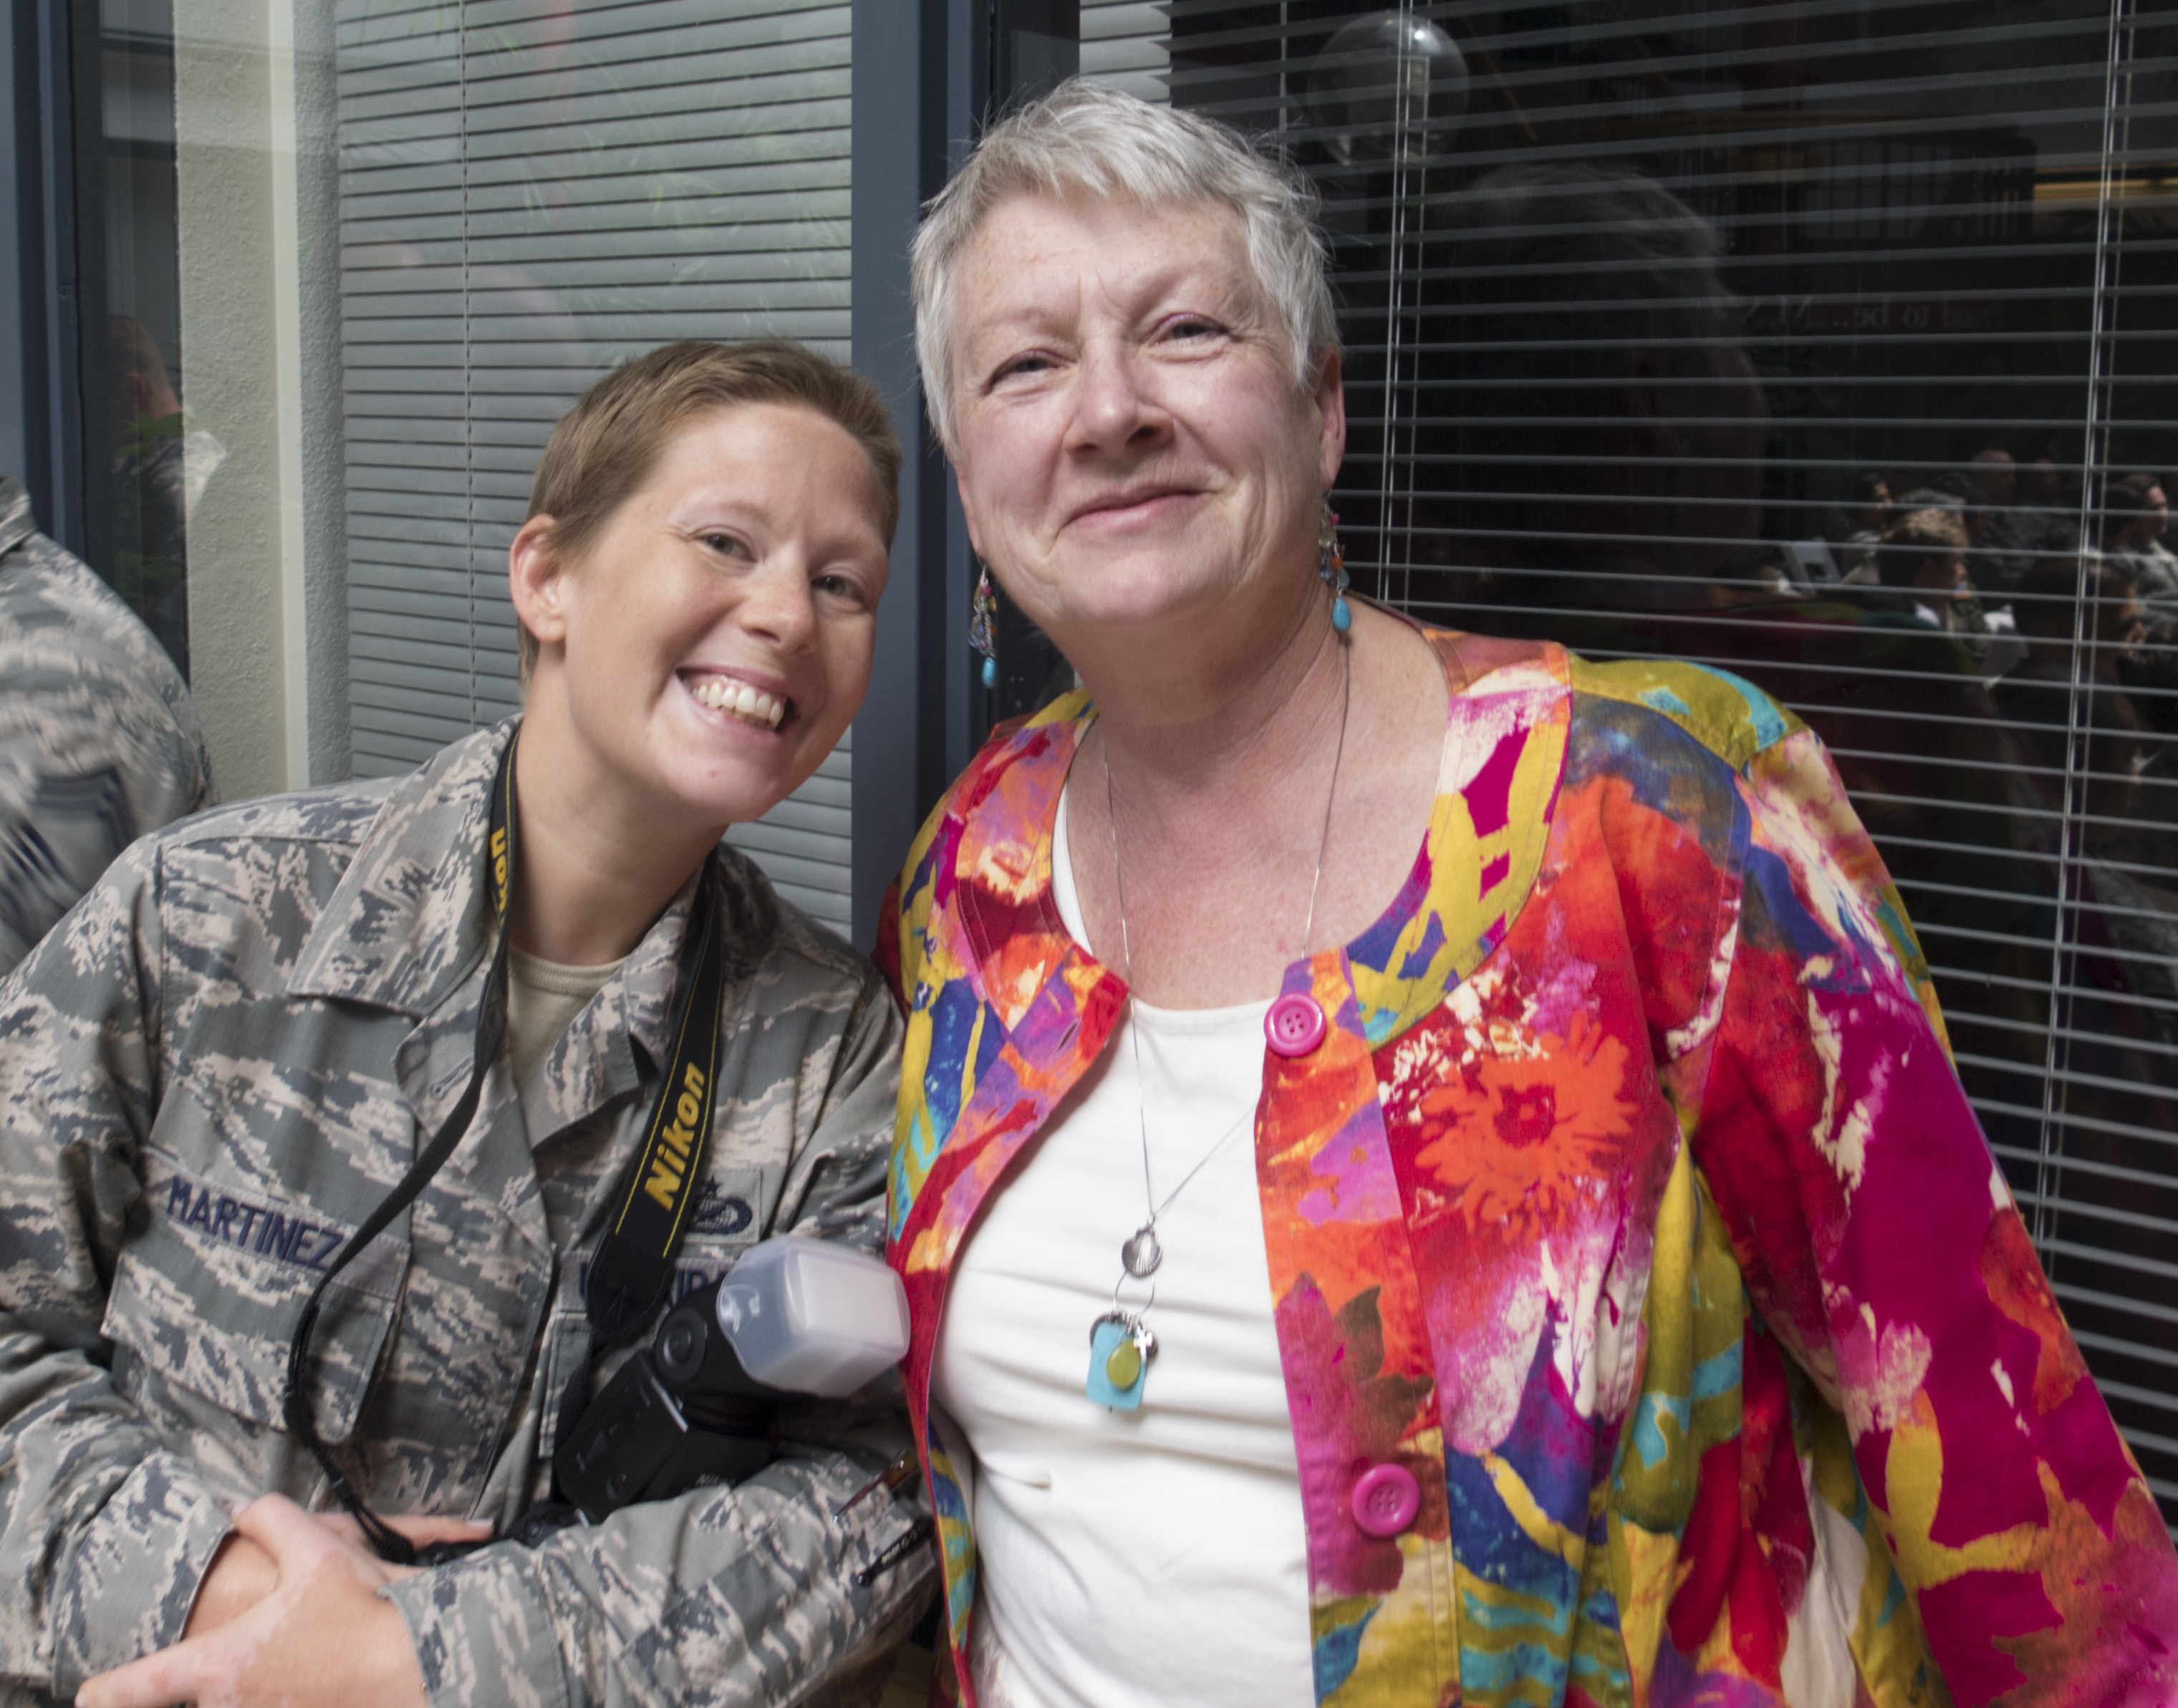
person, people, 2015, festival